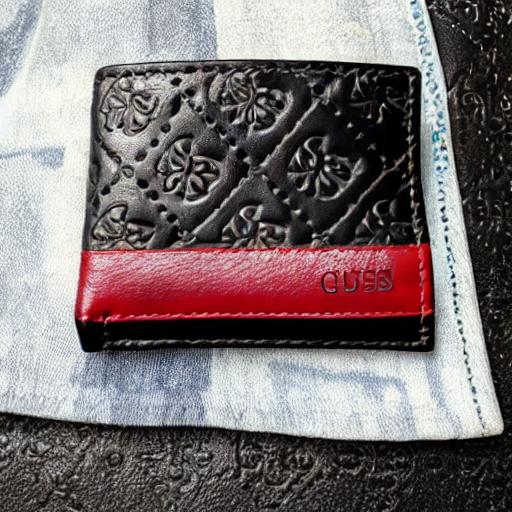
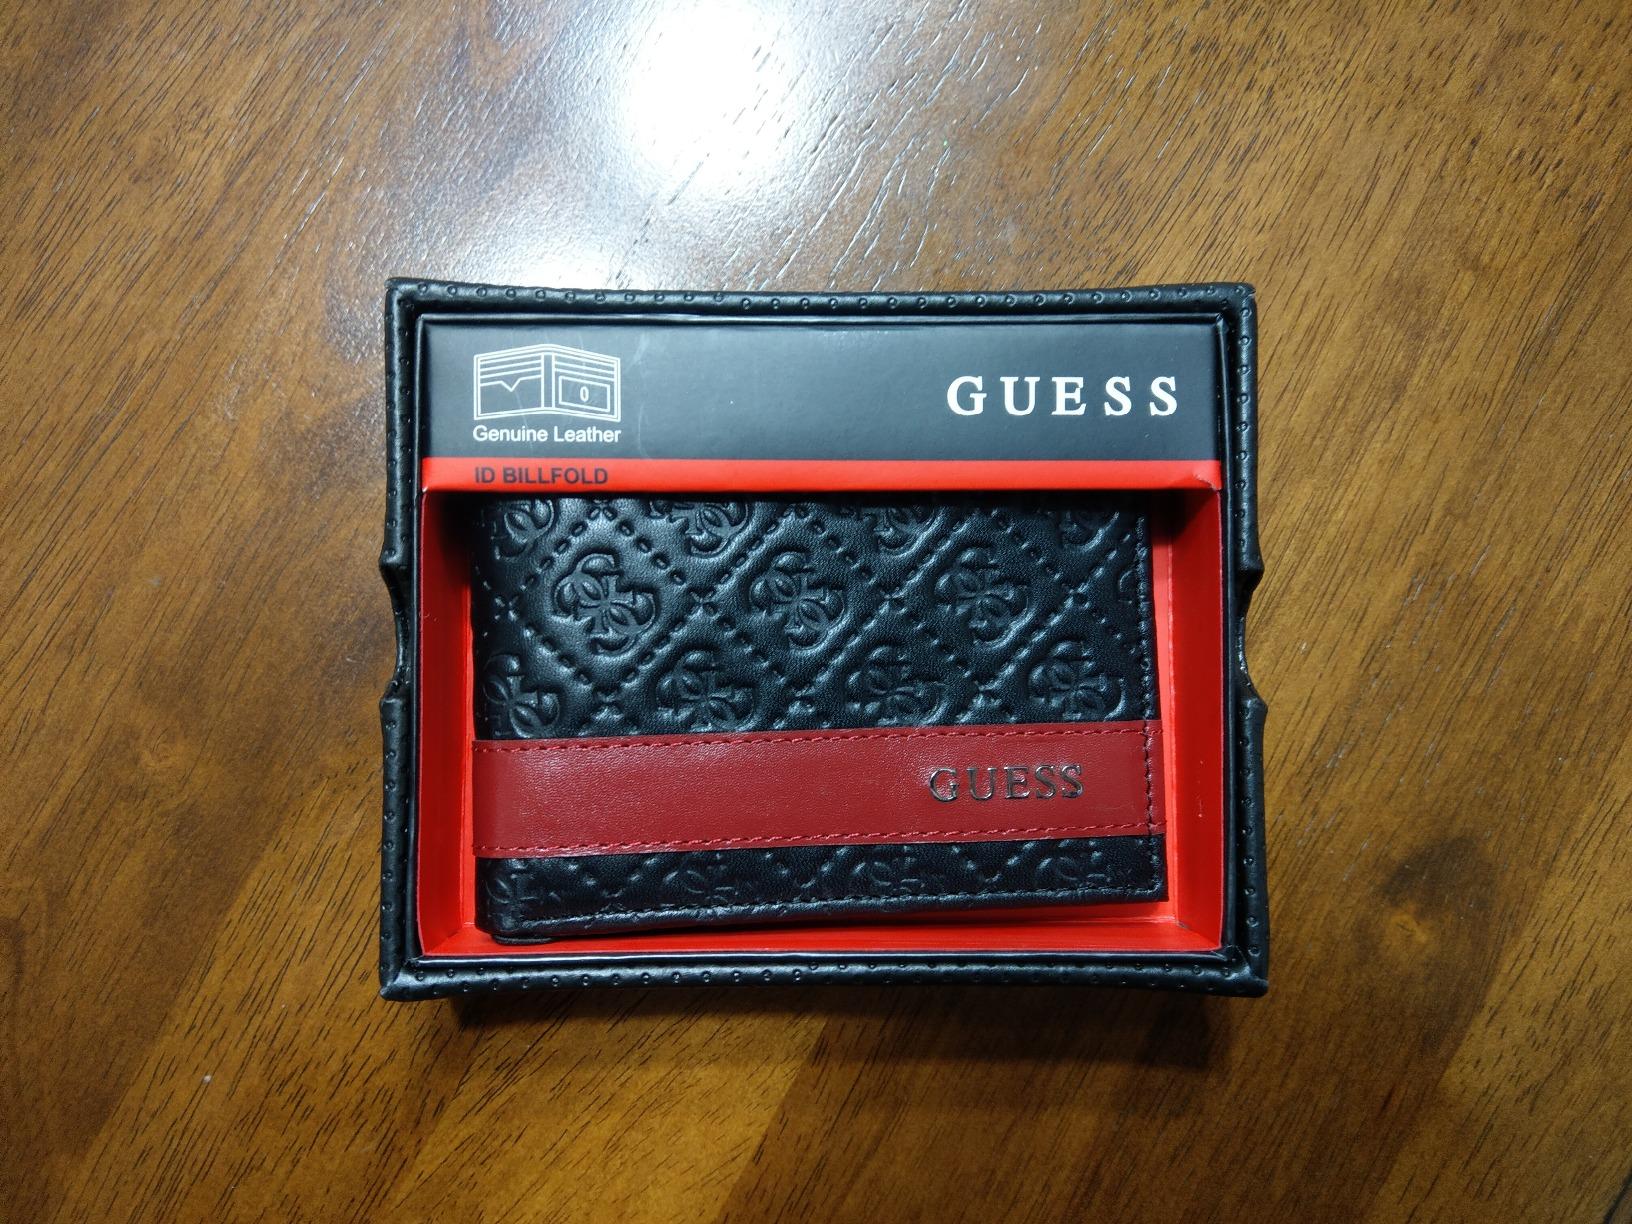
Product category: accessories_wallet
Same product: no